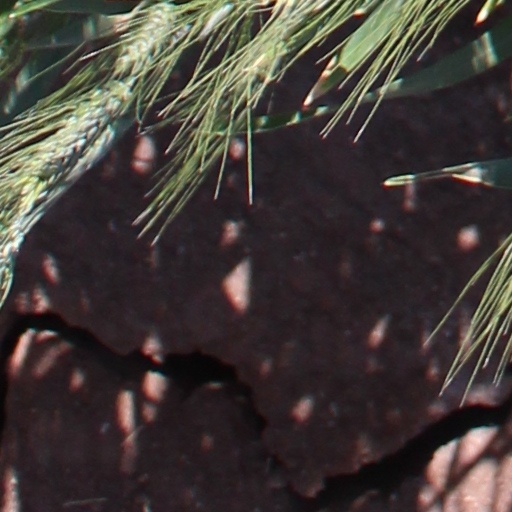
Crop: wheat